Emily Blatchley

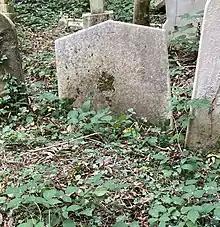
Grave of Emily Blatchley in Highgate Cemetery

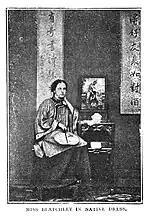
Emily Blatchley in Chinese dress

Blatchley lost her mother and father before her experience as a missionary. She was an 1865 graduate of the Home and Colonial Training College along with her friend, Jane Elizabeth Faulding. The Taylor family unofficially adopted her as one of their own and her attendance at the weekly prayer meeting for China at Coborn Street in Bromley-by-Bow, East End of London (as well as Taylor's book "China's Spiritual Need and Claims") soon led to her volunteering to join the largest party of Protestant missionaries to ever yet set sail for China, the Lammermuir Party, in 1866.